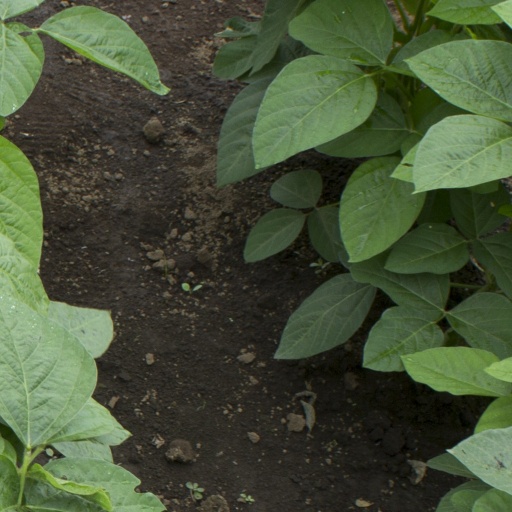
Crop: soybean